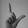
ASL letter: L